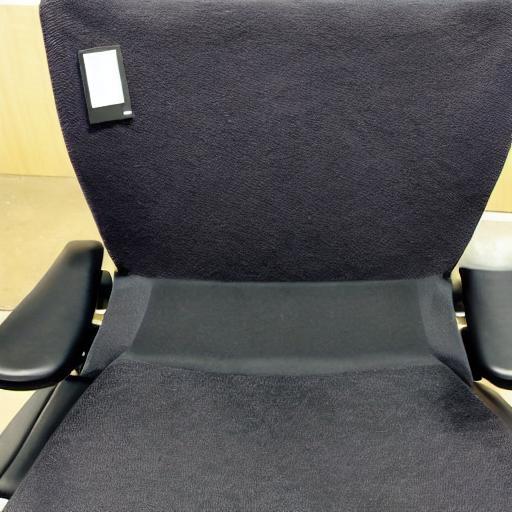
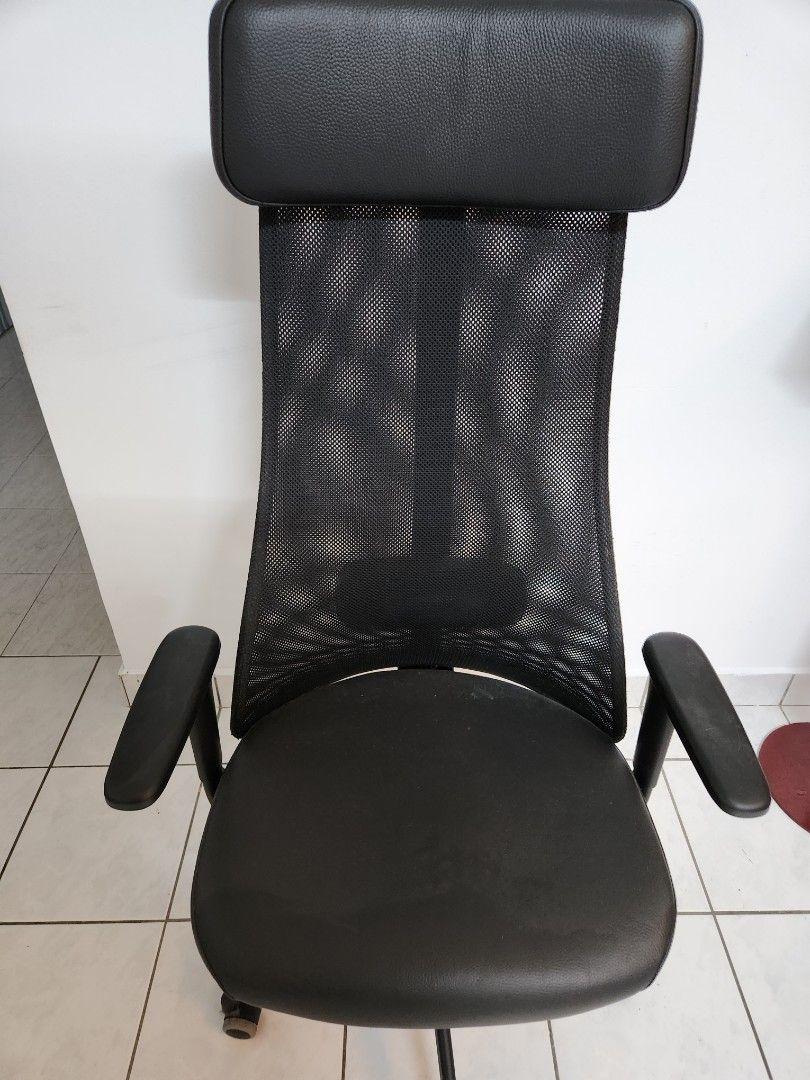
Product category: items_chair
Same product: no